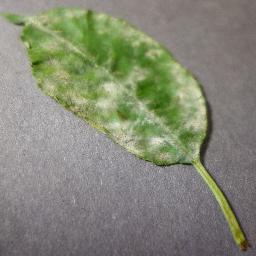
Label: Cherry___Powdery_mildew